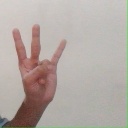
अक्षर: क्ष